Incremental search

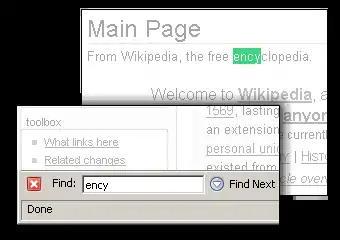
Screenshot of performing "Find as you type" in Mozilla Firefox. "ency" was being typed and the first matched text was highlighted in green.

In computing, incremental search, also known as hot search, incremental find or real-time suggestions, is a user interface interaction method to progressively search for and filter through text. As the user types text, one or more possible matches for the text are found and immediately presented to the user. This immediate feedback often allows the user to stop short of typing the entire word or phrase they were looking for. The user may also choose a closely related option from the presented list.